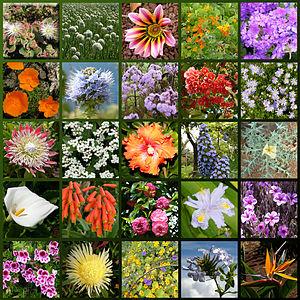
L’histoire évolutive des végétaux est un processus de complexification croissante, depuis les premières algues, en passant par les bryophytes, les lycopodes et les fougères, jusqu'aux complexes gymnospermes et angiospermes actuels. Bien que les végétaux plus primitifs continuent de prospérer, particulièrement dans leur milieu d'origine, chaque nouveau degré d'organisation évolue et développe de nouvelles capacités qui lui permettent de mieux s'adapter à de nouveaux milieux.